Opéra comique

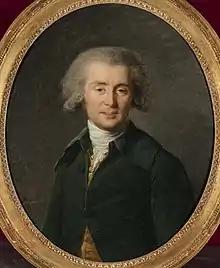
André Grétry, the most famous composer of "opéra comique" before the French Revolution

The short, catchy melodies which replaced the "vaudevilles" were known as "ariettes" and many "opéras comiques" in the late 18th century were styled "comédies mêlées d'ariettes". Their librettists were often playwrights, skilled at keeping up with the latest trends in the theatre. Louis Anseaume, Michel-Jean Sedaine and Charles Simon Favart were among the most famous of these dramatists. Notable composers of "opéras comiques" in the 1750s and 1760s include Egidio Duni, Pierre-Alexandre Monsigny and François-André Danican Philidor. Duni, an Italian working at the francophile court of Parma, composed "Le peintre amoureux de son modèle" in 1757 with a libretto by Anseaume. Its success encouraged the composer to move to Paris permanently and he wrote 20 or so more works for the French stage. Monsigny collaborated with Sedaine in works which mixed comedy with a serious social and political element. "Le roi et le fermier" (1762) contains Enlightenment themes such as the virtues of the common people and the need for liberty and equality. Their biggest success, "Le déserteur" (1769), concerns the story of a soldier who has been condemned to death for deserting the army. Philidor's most famous "opéra comique" was "Tom Jones" (1765), based on Henry Fielding's 1749 novel of the same name. It is notable for its realistic characters and its many ensembles.